Spanish American wars of independence

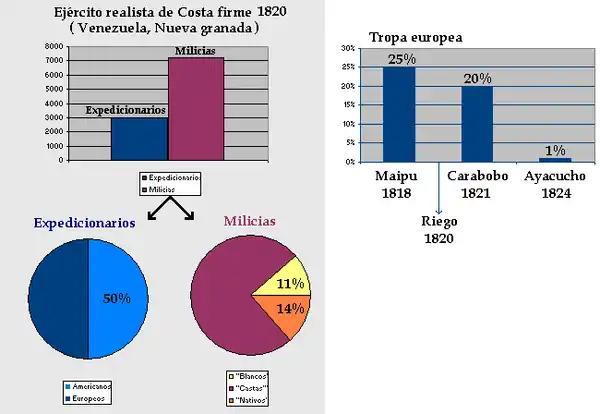
Royalist army

Underlying social and racial tensions also had a great impact on the nature of the fighting. Rural areas were pitted against urban centers, as grievances against the authorities found an outlet in the political conflict. This was the case with Hidalgo's peasant revolt, which was fueled as much by discontent over several years of bad harvests as with events in the Peninsular War. Hidalgo was originally part of a circle of liberal urbanites in Querétaro, who sought to establish a junta. After this conspiracy was discovered, Hidalgo turned to the rural people of the Mexican Bajío to build his army, and their interests soon overshadowed those of the urban intellectuals. A similar tension existed in Venezuela, where the Spanish immigrant José Tomás Boves formed a powerful, though irregular, royalist army out of the "Llaneros", mixed-race slave and plains people, by attacking the white landowning class. Boves and his followers often disregarded the command of Spanish officials and were not concerned with actually re-establishing the toppled royal government, choosing instead to keep real power among themselves. Finally, in the back country of Upper Peru, the "republiquetas" kept the idea of independence alive by allying with disenfranchised members of rural society and native groups, but were never able to take the major population centers.